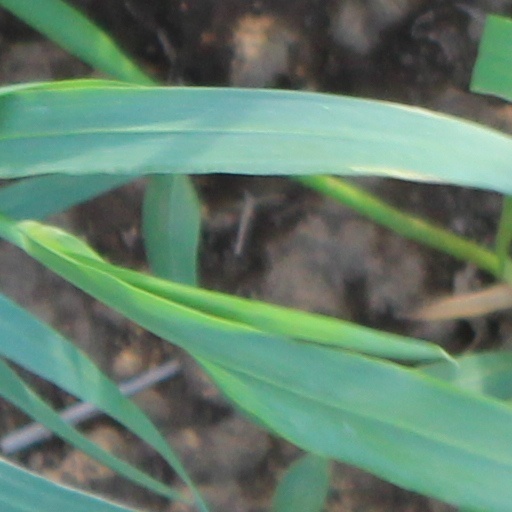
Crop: wheat